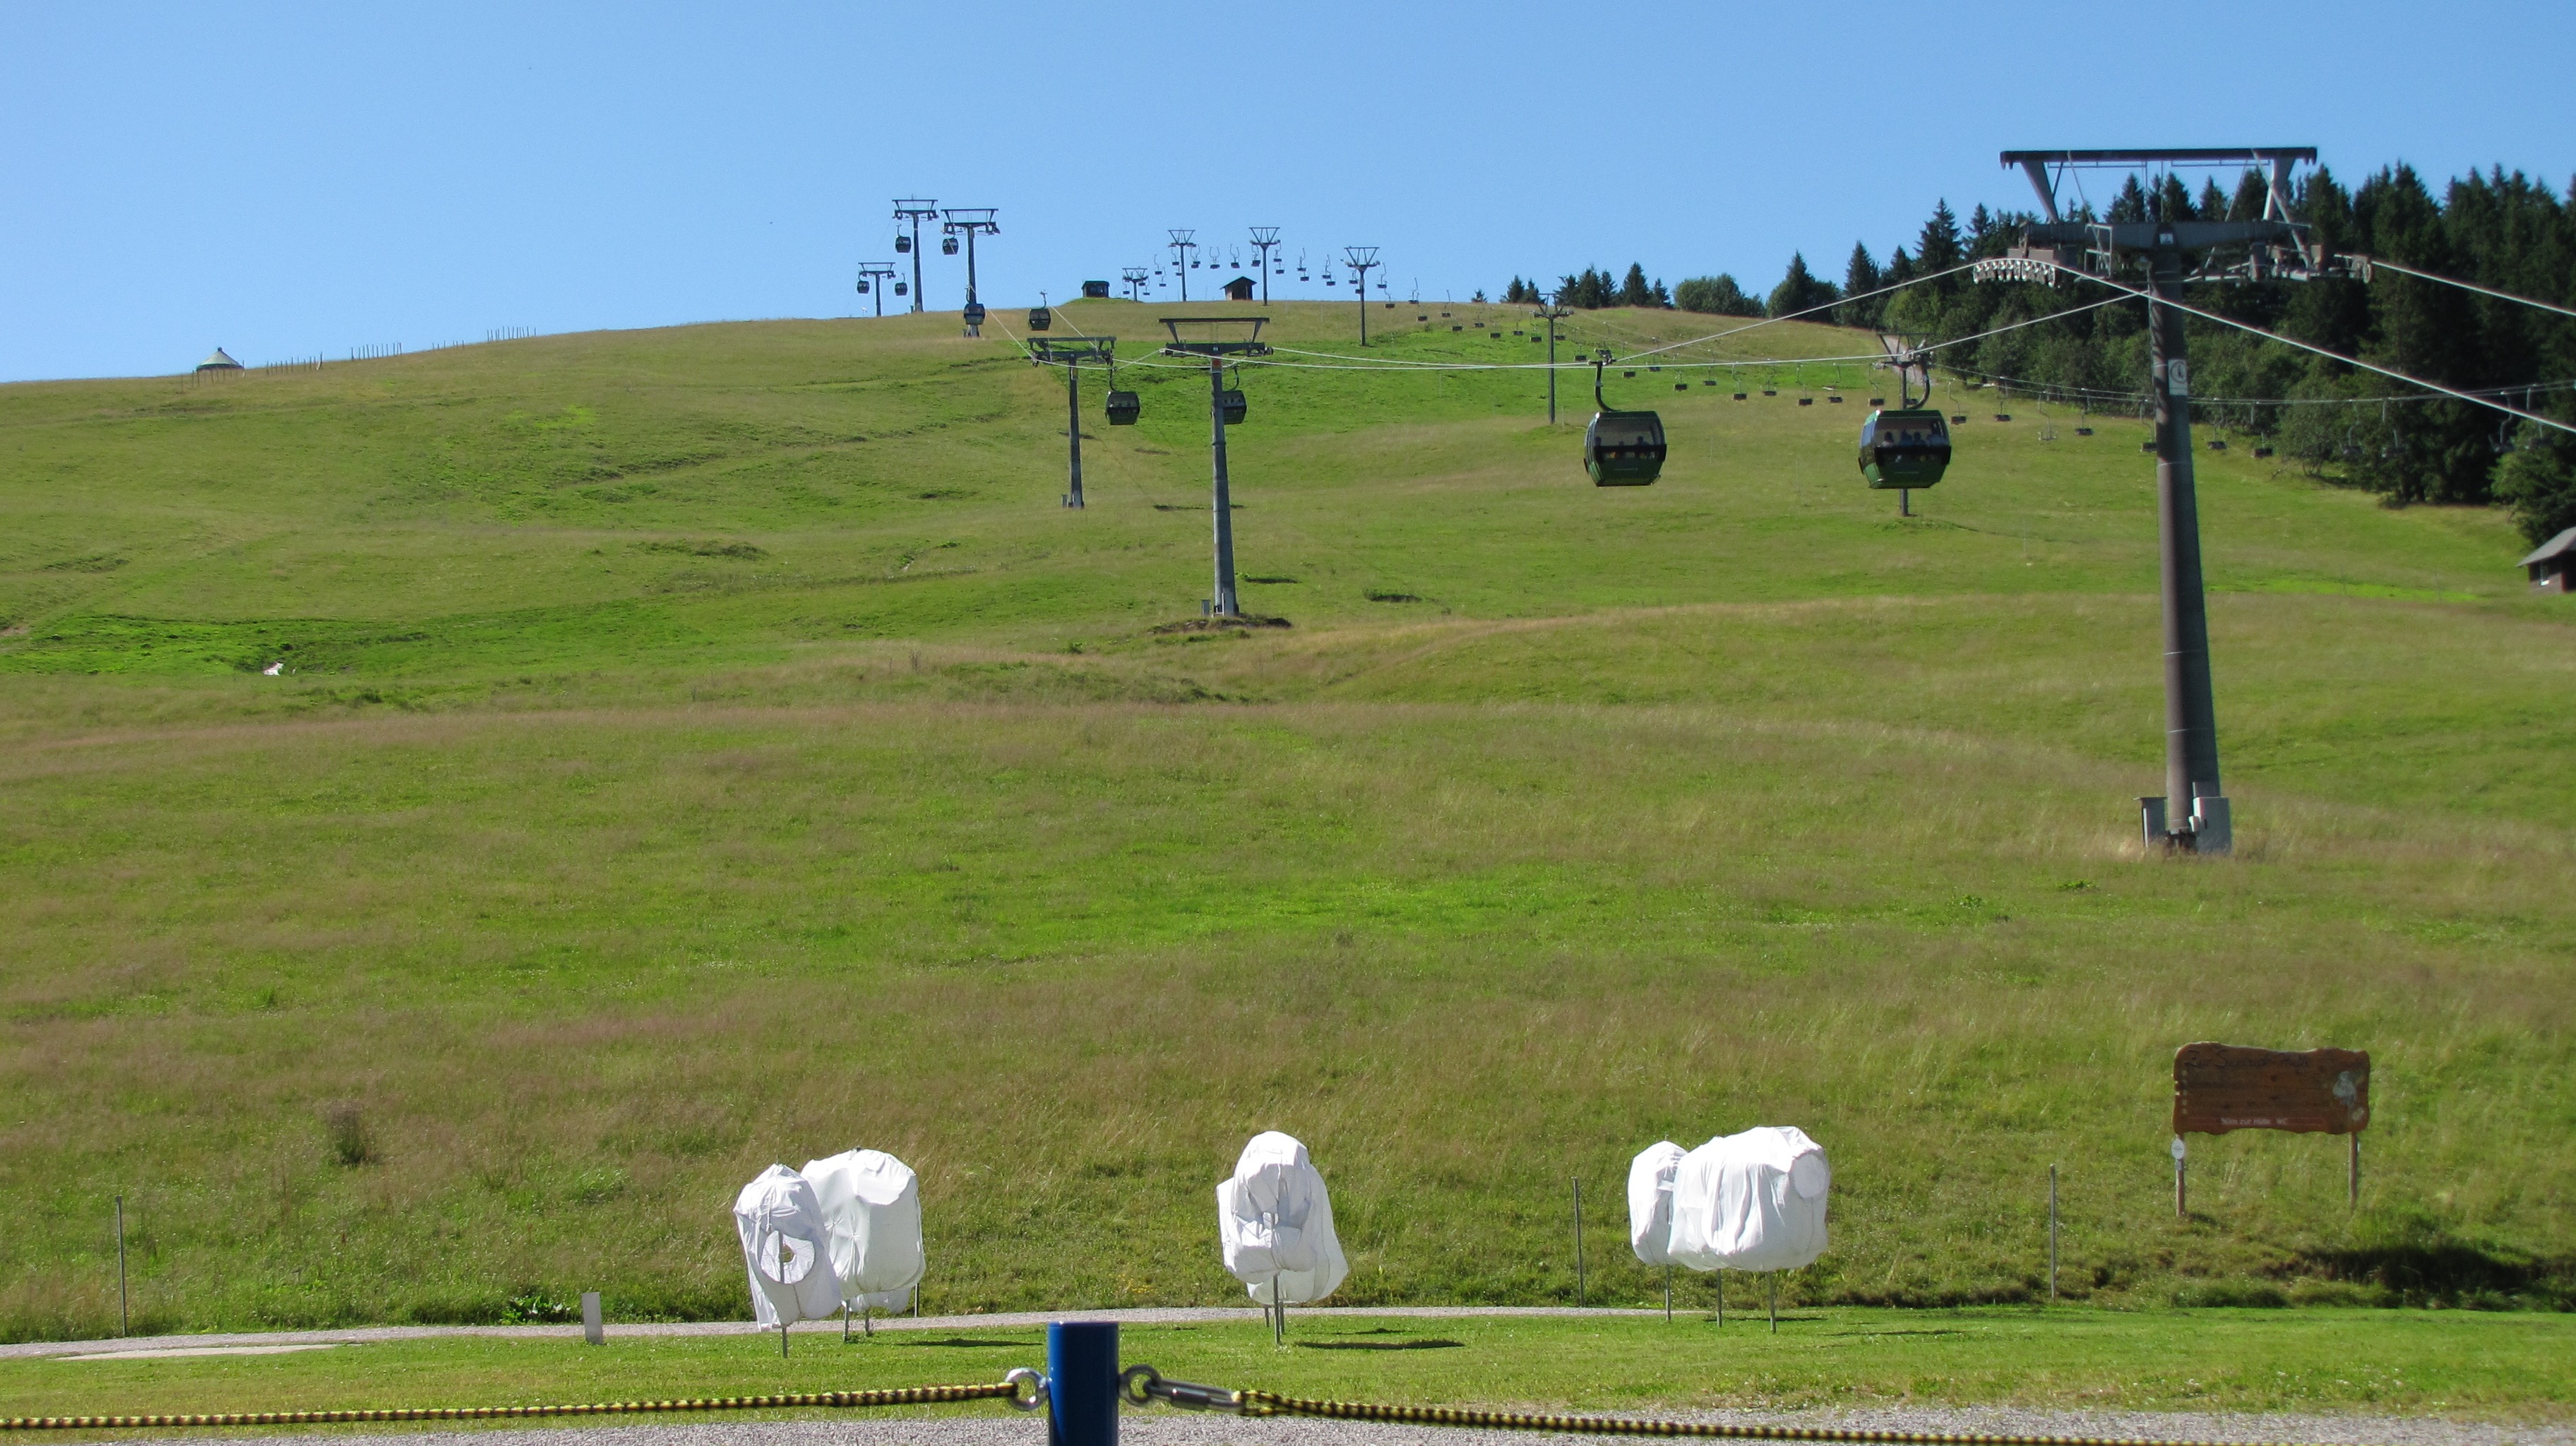
grass, structure, field, farm, lawn, meadow, prairie, hill, pasture, grazing, ranch, plain, grassland, feldberg, gondola, ecosystem, black forest, rural area, sport venue